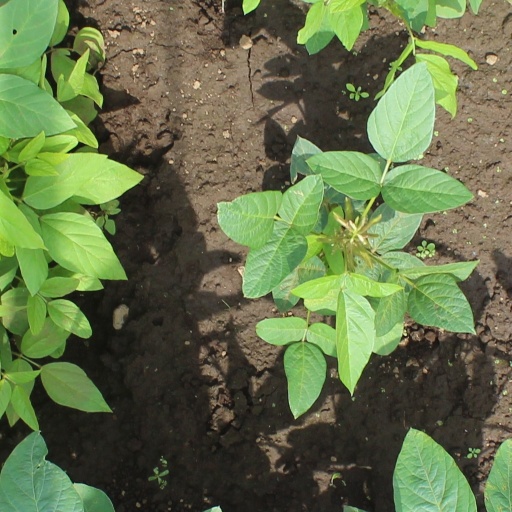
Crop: soybean